Postage stamps and postal history of Liechtenstein

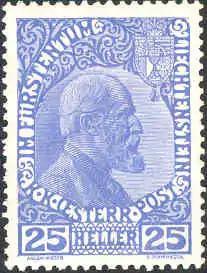
A 1912 stamp of Liechtenstein

The first stamps specific to Liechtenstein were issued on 1 February 1912. Although these honoured the reigning Johann II, Prince of Liechtenstein (1840–1929), they were still subject to Austrian mandate and the full inscription on them was K. K. Österr. Post im Fürstentum Liechtenstein (The Imperial and Royal Austrian Post in the Principality of Liechtenstein). The designs and values were done according to the Austrian standard and they were printed by the Austrian Government Works in Vienna. The first three stamps were a green 5 heller, a red 10 heller and a blue 25 heller. There were 100 heller to the Austro-Hungarian krone.